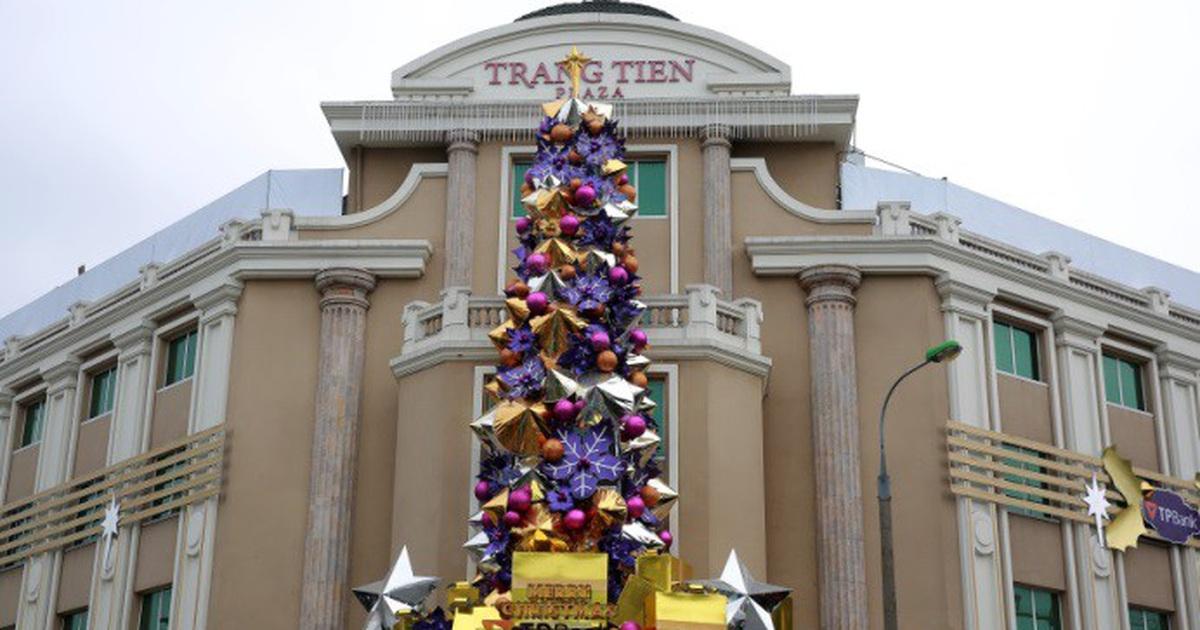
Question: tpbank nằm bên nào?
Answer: tpbank nằm bên phải